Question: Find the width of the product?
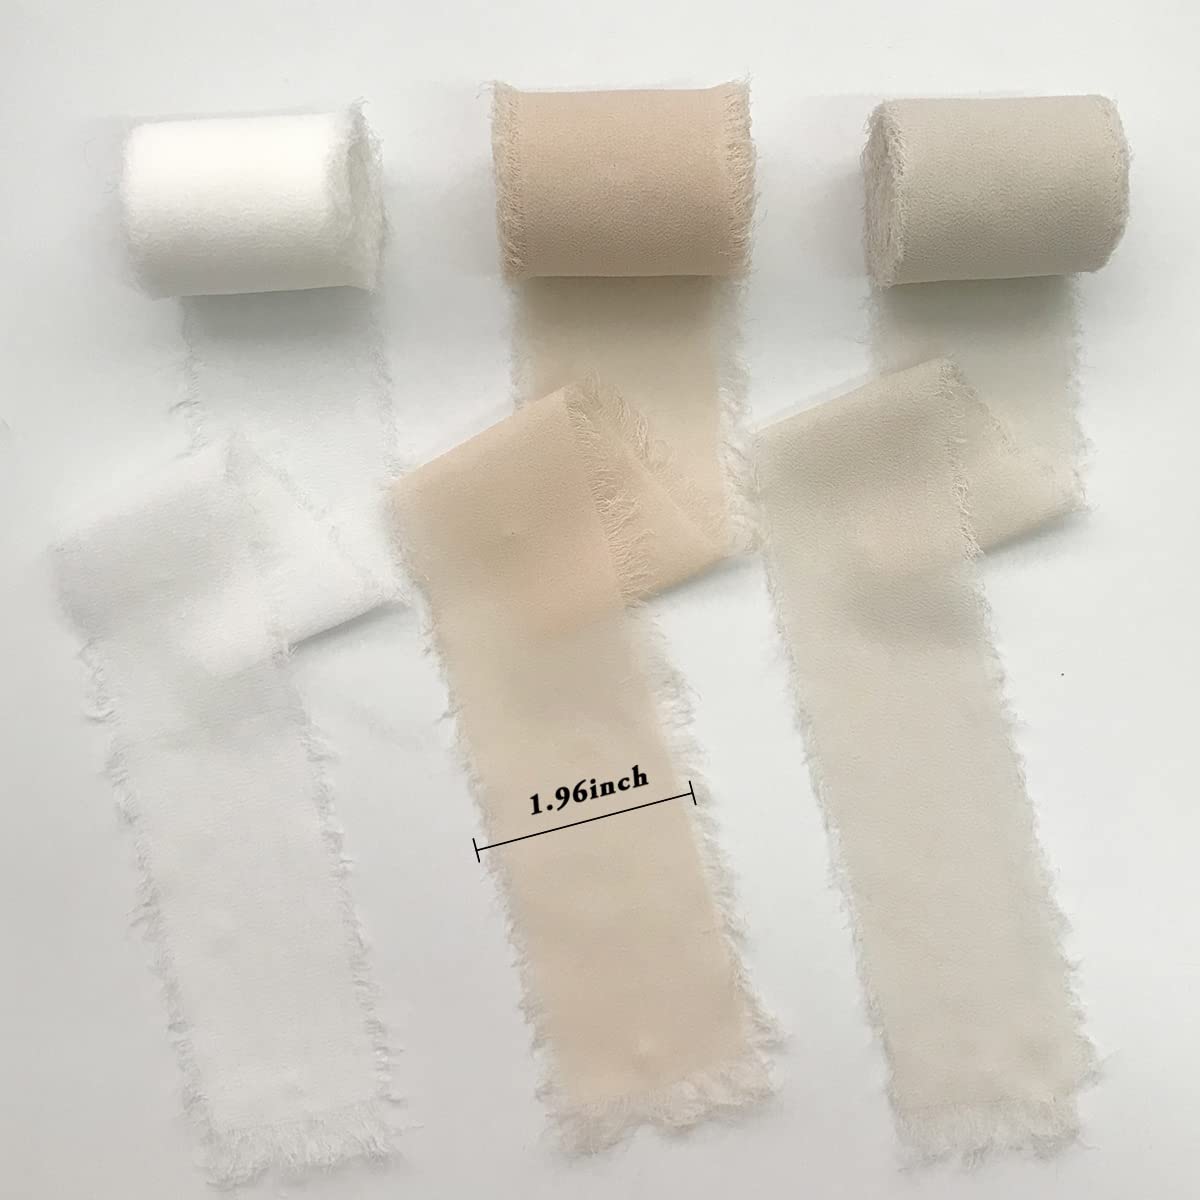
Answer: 1.96 inch